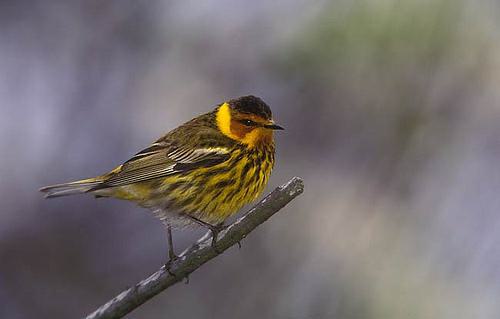
A photo of a cape may warbler